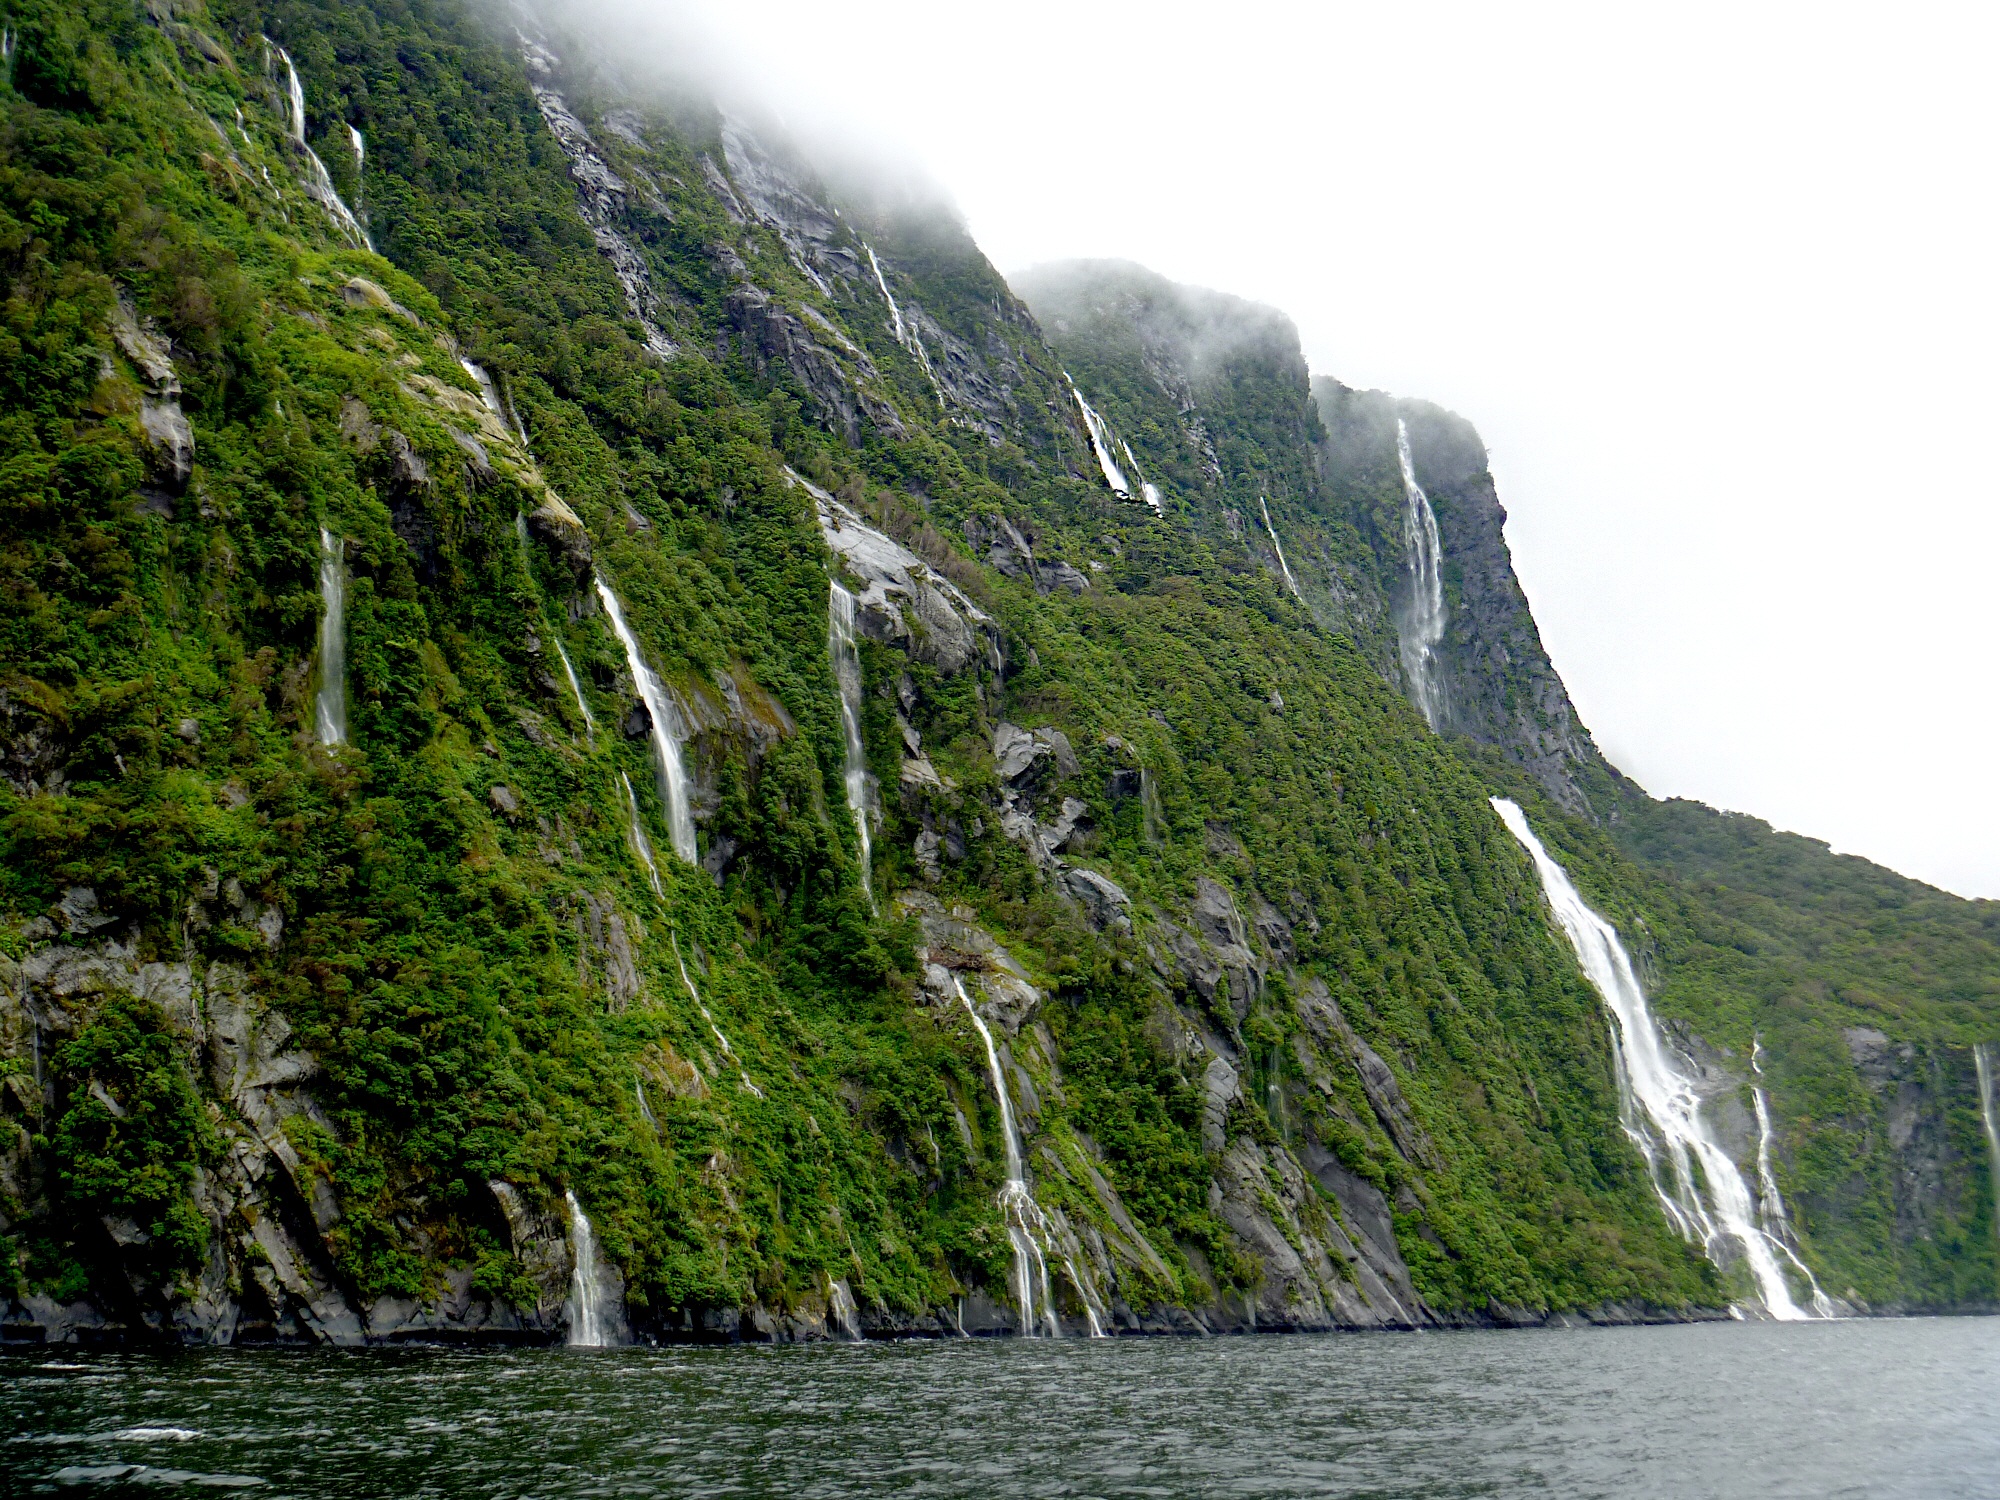
sea, coast, water, waterfall, mountain, cloud, mountain range, cliff, fjord, terrain, water feature, landform, geographical feature, glacial landform, geological phenomenon